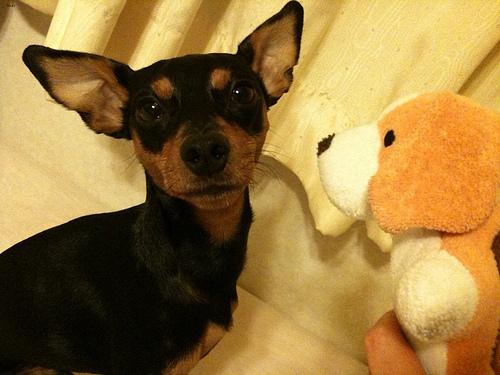
Breed: miniature pinscher